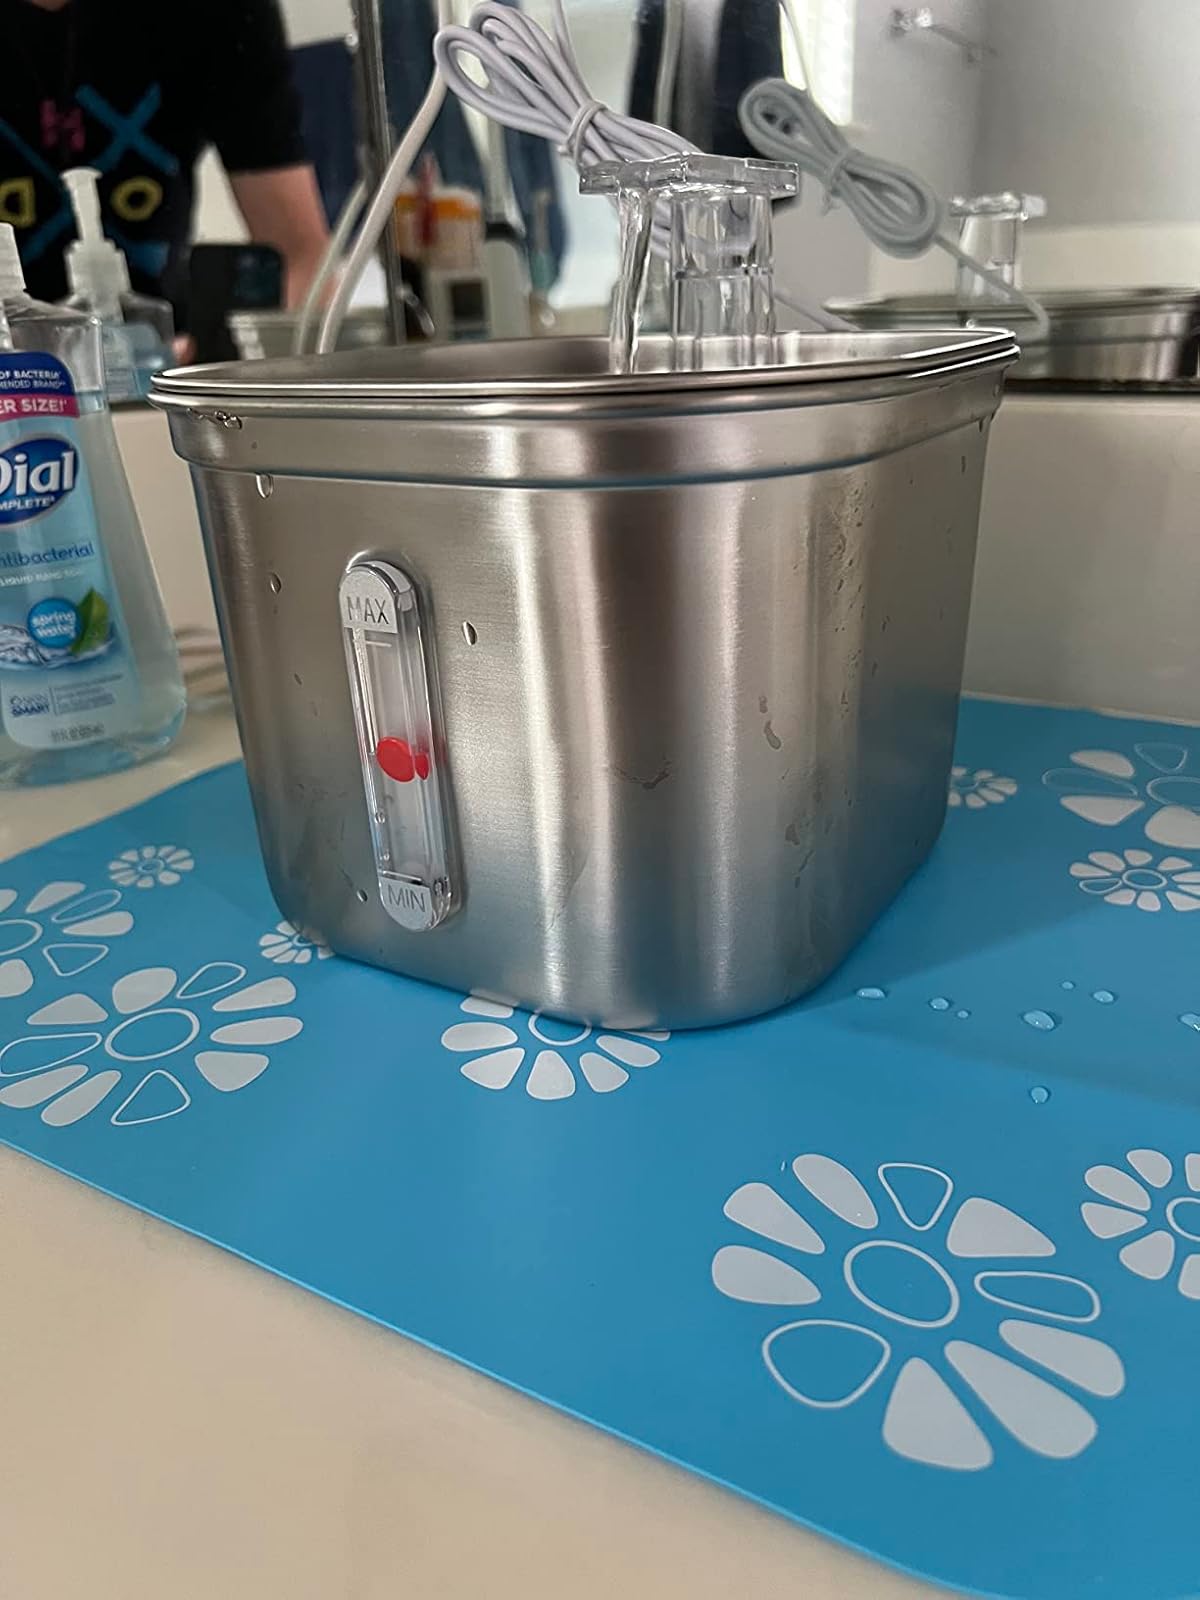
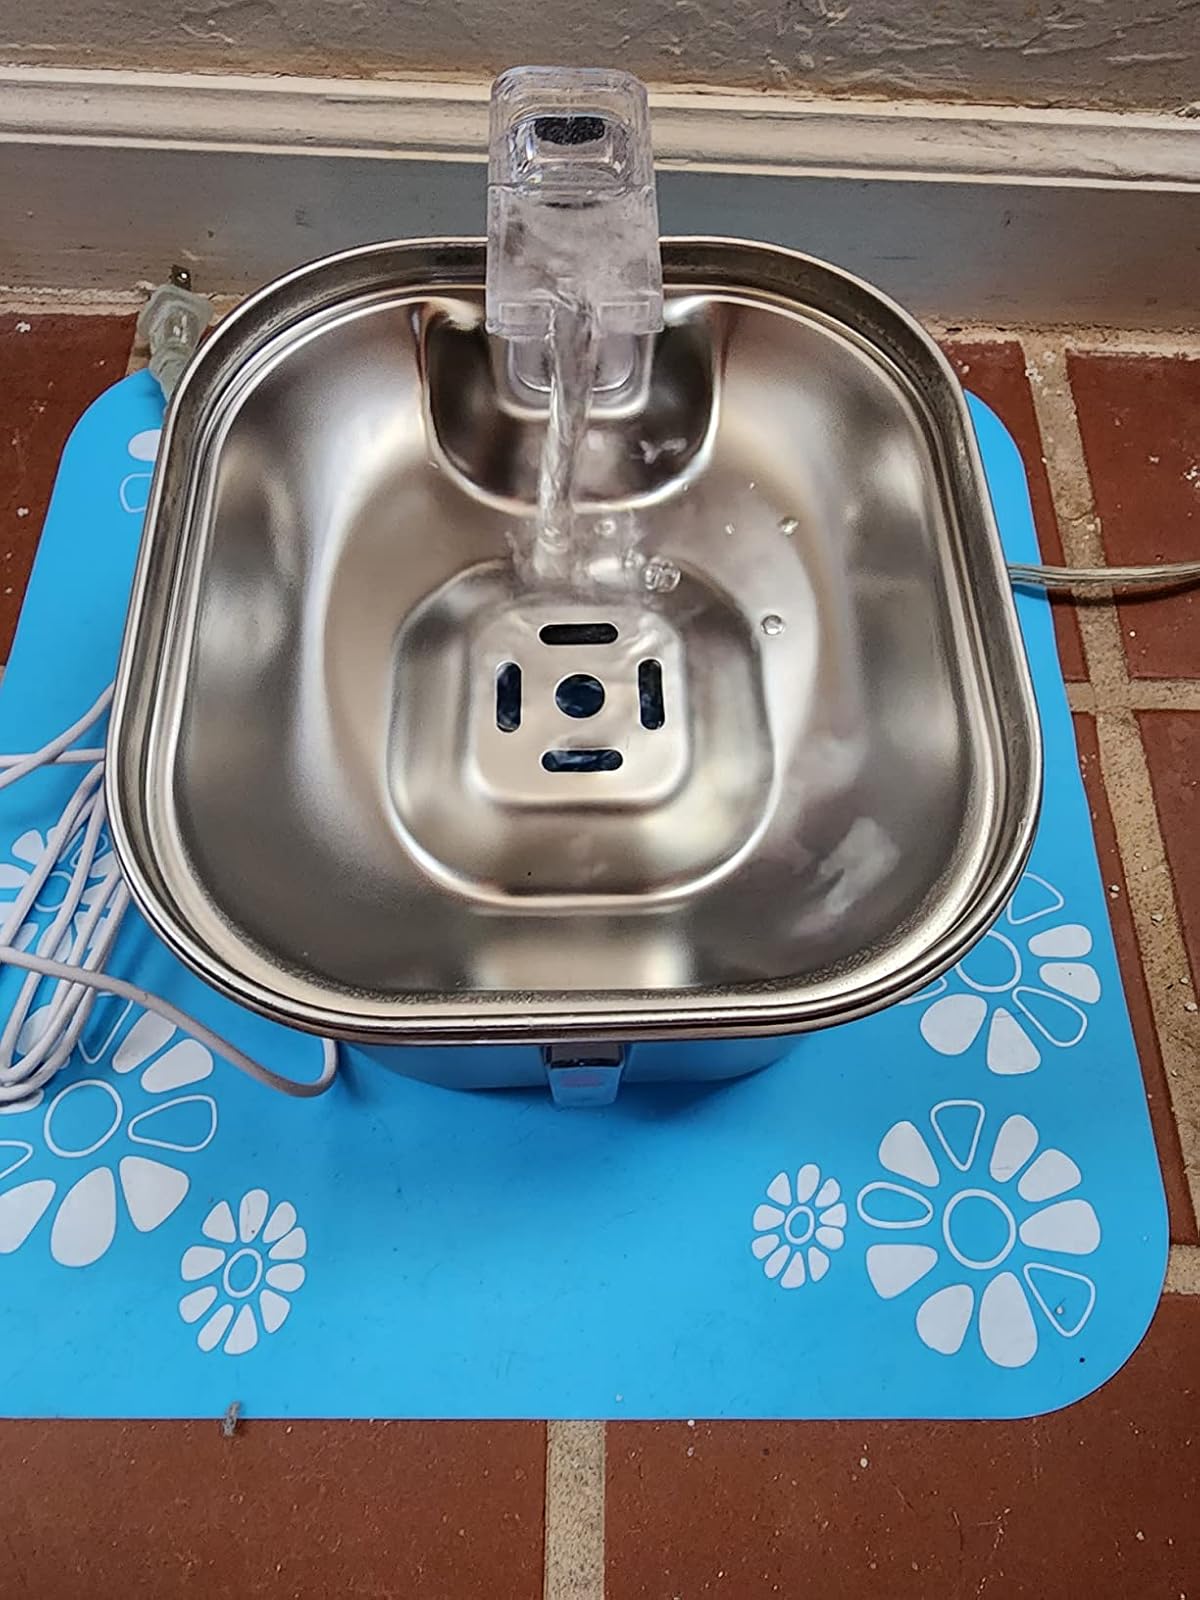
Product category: items_bowl
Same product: yes